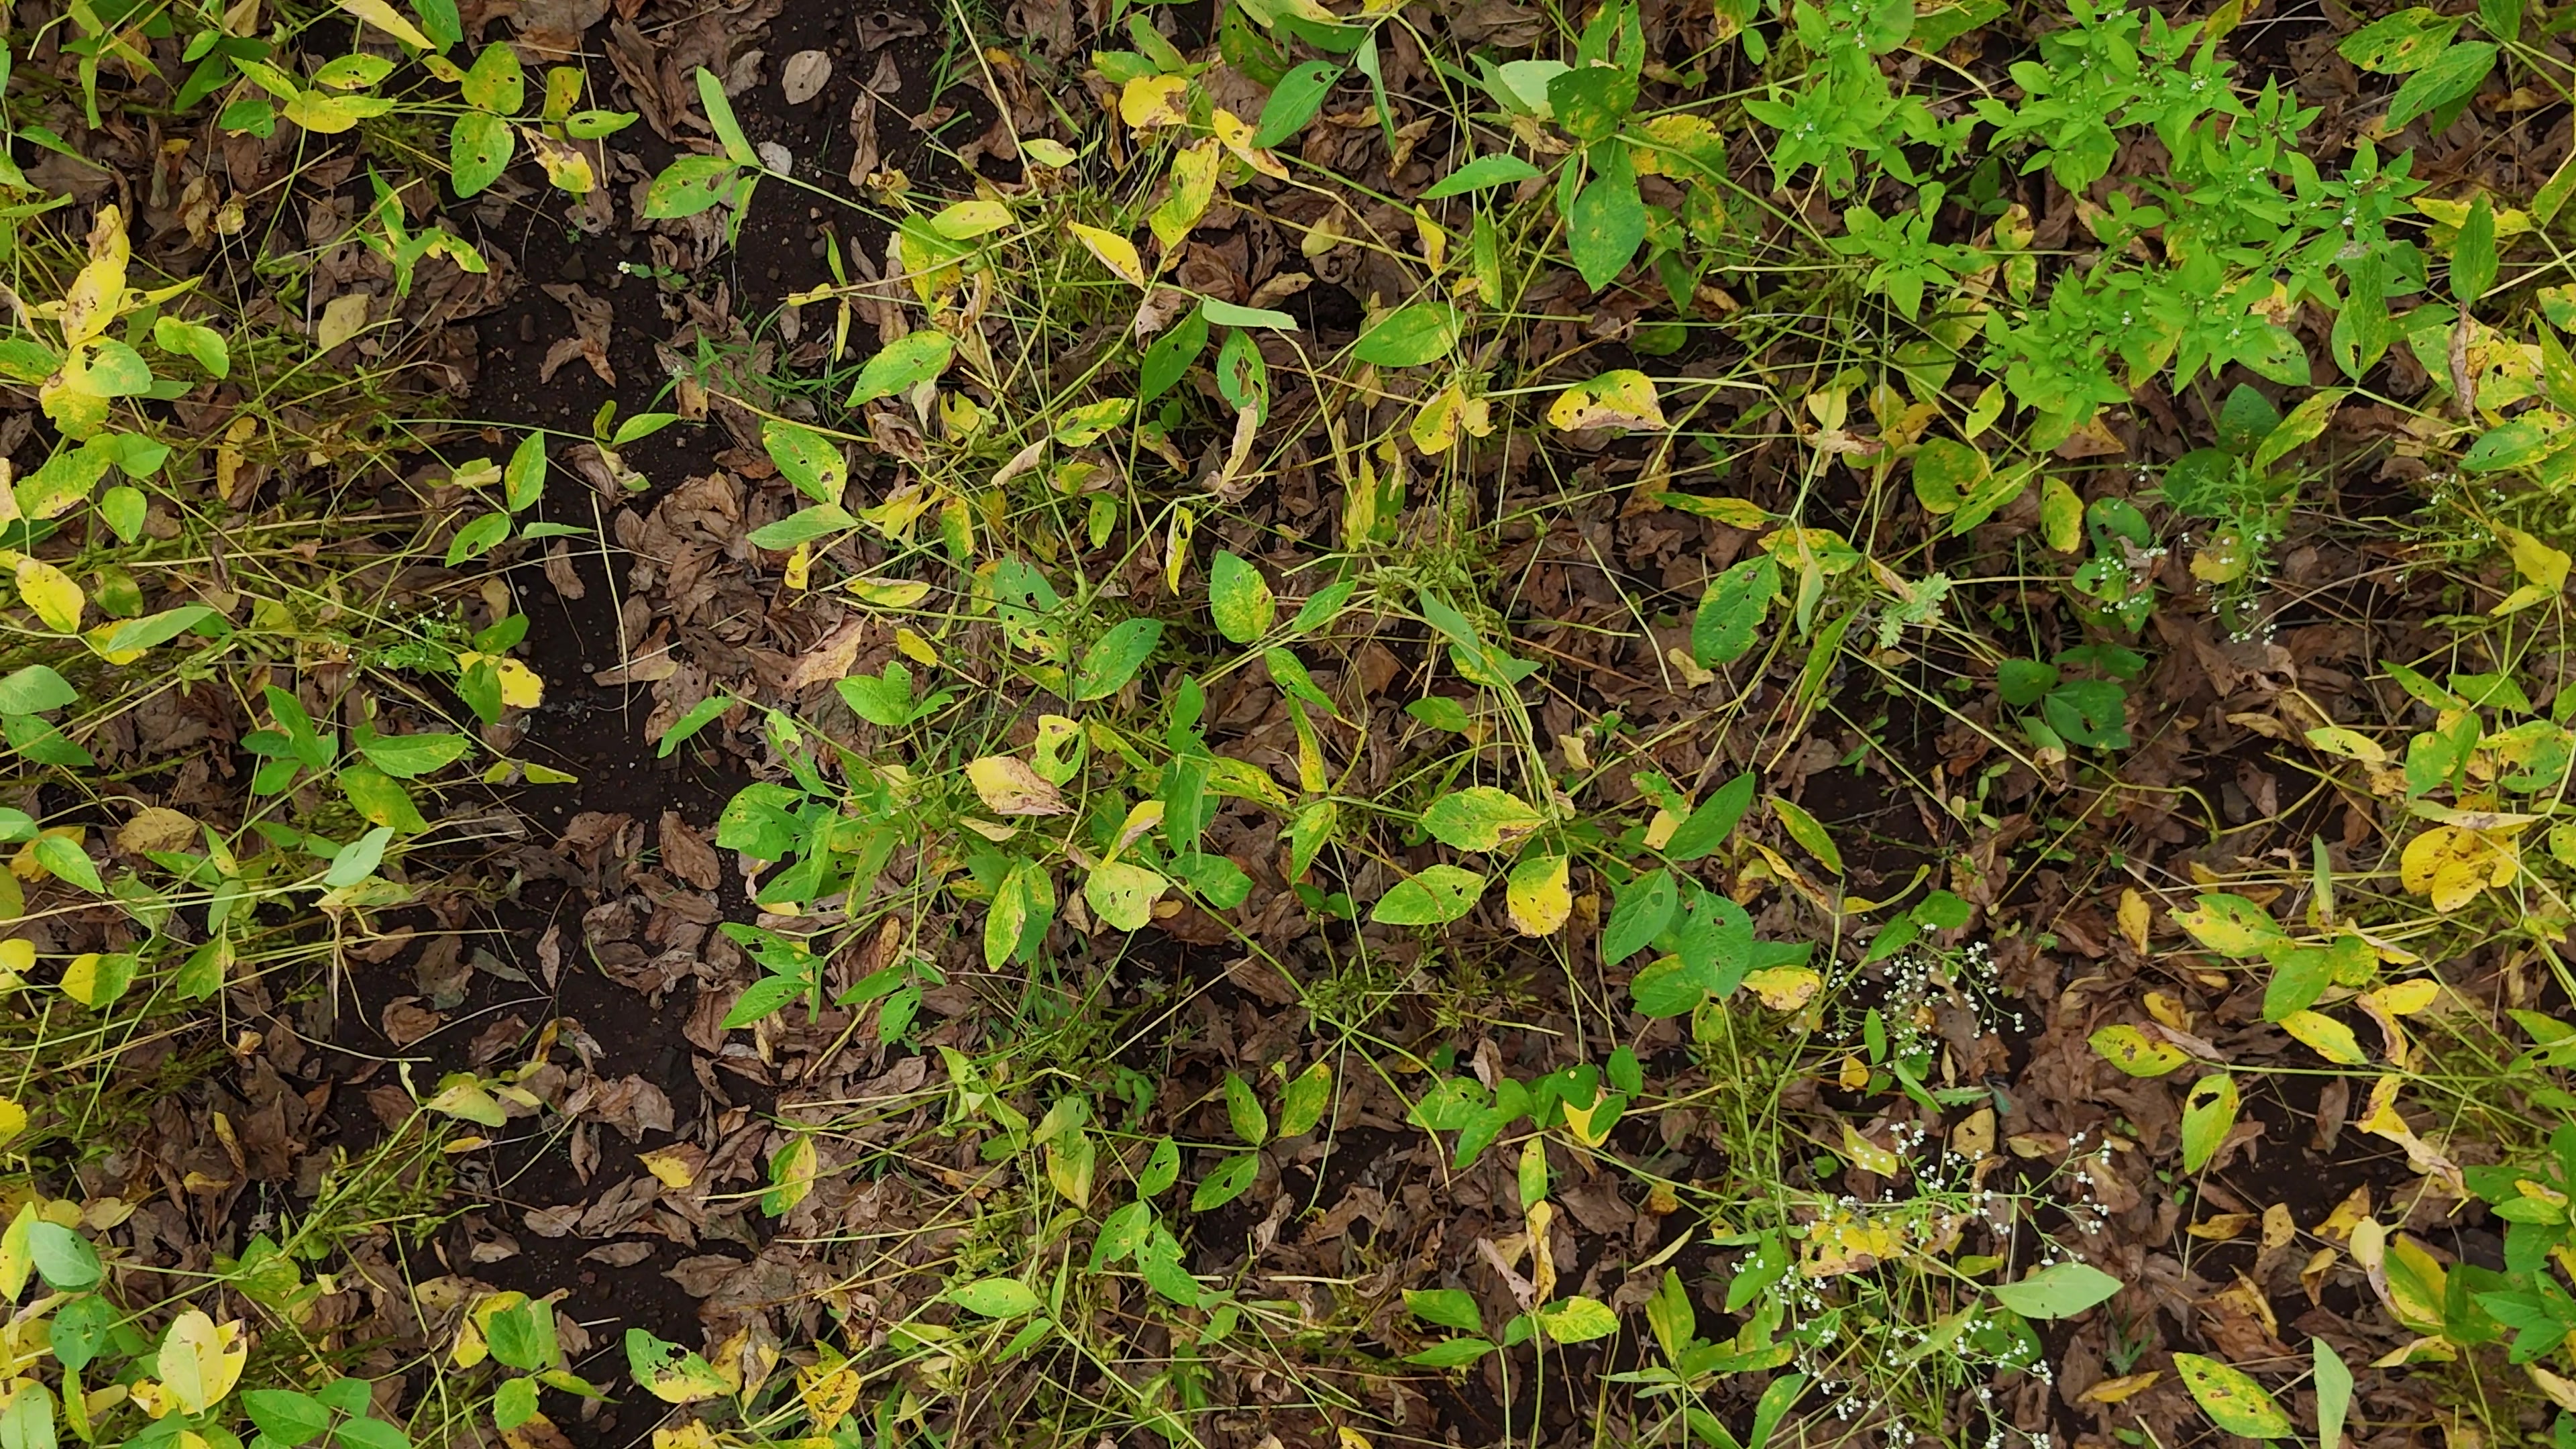
Label: Rust